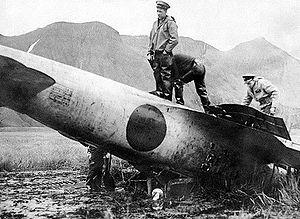
Le Ryūjō était un porte-avions léger de la marine impériale japonaise. Très utilisé, à partir de décembre 1941, lors des opérations du début de « l’irrésistible » expansion japonaise, il fut coulé lors de la bataille des Salomon orientales en août 1942 qui marqua le début de la contre-attaque américaine.
Le Zero d'Akutan est un avion de chasse Mitsubishi A6M dit « Zero » japonais qui s'est écrasé sur l'île Akutan pendant la Seconde Guerre mondiale. Tadayoshi Koga, le pilote, est mort dans l'accident.